Rhondda

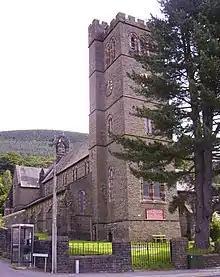
St Peter's Church, , 'The Cathedral of the Rhondda'

Rhondda is a conurbation of numerous smaller settlements along the valleys. The Royal Mail treats five of the settlements as post towns: Ferndale, , Porth, Tonypandy, and Treorchy, all of which come under the CF postcode area. The Office for National Statistics (ONS) deems most of the settlements in the valley and lower valley to form part of the Tonypandy built-up area, with a population at the 2011 census of 62,545. The ONS separately defines a Ferndale built-up area covering much of the upper valley, with a population in 2011 of 7,338.